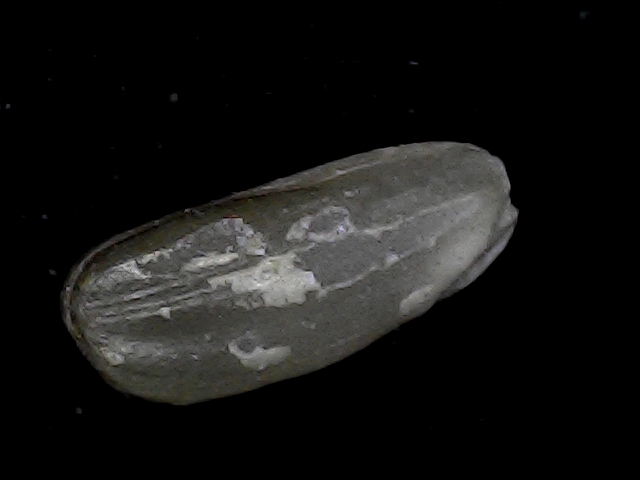
Rice variety: BD79